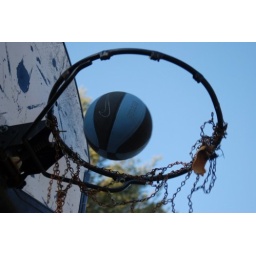
basket ball going in the hoop